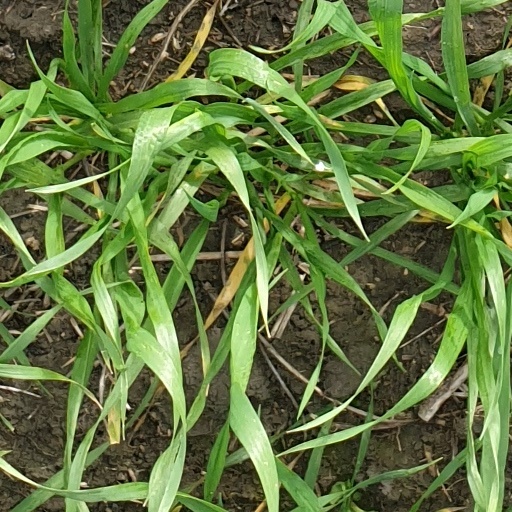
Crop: wheat